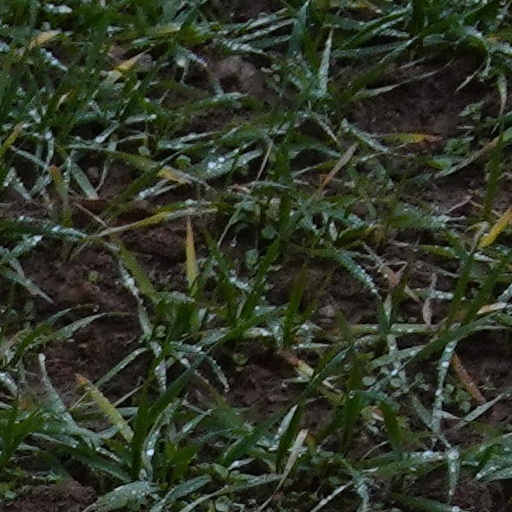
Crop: wheat